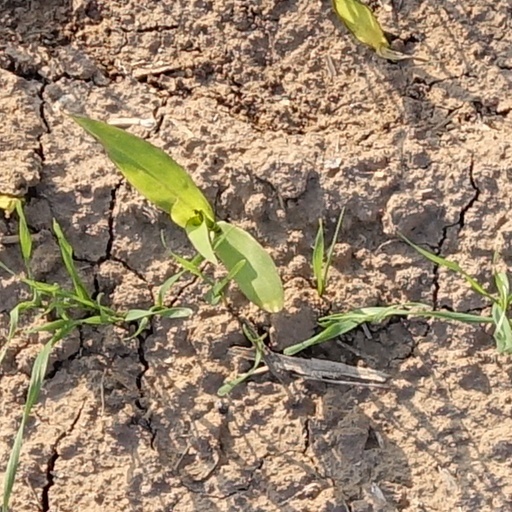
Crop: wheat